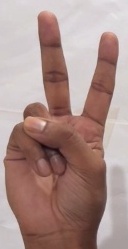
ASL sign: V